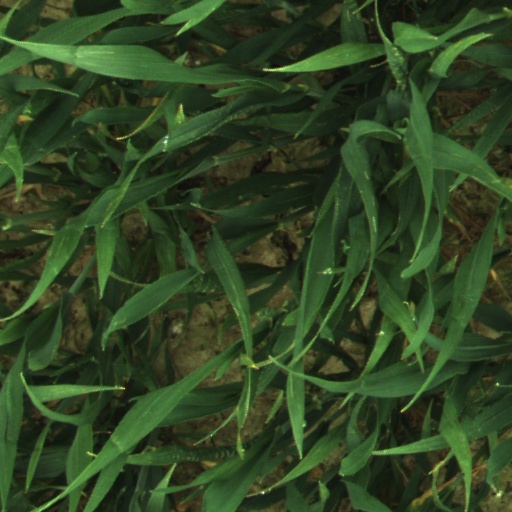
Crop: wheat